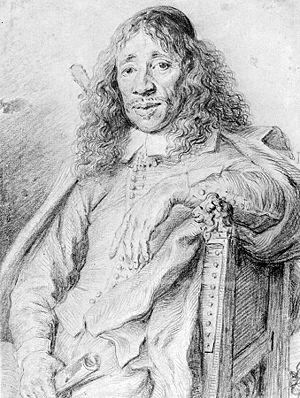
Cornelio, Cornelius, Cornelis ou, en français, Corneille de Bie, né à Lierre le 10 février 1627 et mort après 1712, est un notaire, procureur, greffier de « l'audience militaire » de la ville de Lierre, rhétoricien, poète et dramaturge des Pays-Bas méridionaux. Il est l'auteur du Het Gulden Cabinet, dictionnaire d'artiste de référence, publié en 1662.
Sibylle van Griethuysen, née à Buren en Gueldre en 1621 et morte à Veenendaal en 1699 est une poétesse néerlandaise, célèbre en son temps.